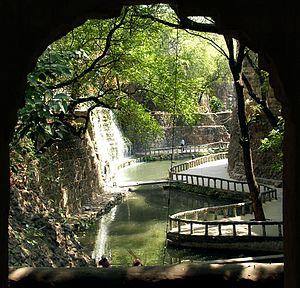
Le Rock Garden est un environnement visionnaire créé par Nek Chand à Chandigarh.